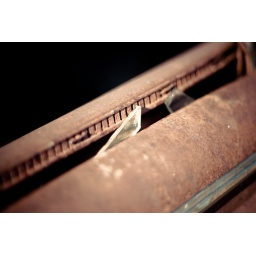
The last broken piece of glass from the car's window rests in place.